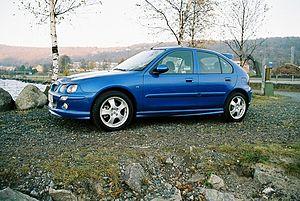
La MG ZR est une compacte d'allure sportive construite par MG entre 2001 et 2005.